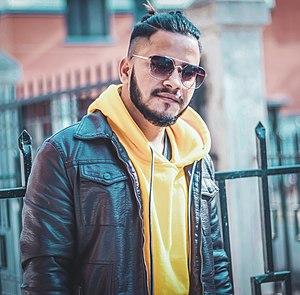
Prakash Neupane, né le 25 mars 1997 à Katmandou, au Népal, est un rappeur, producteur, réalisateur et animateur de radio népalais.